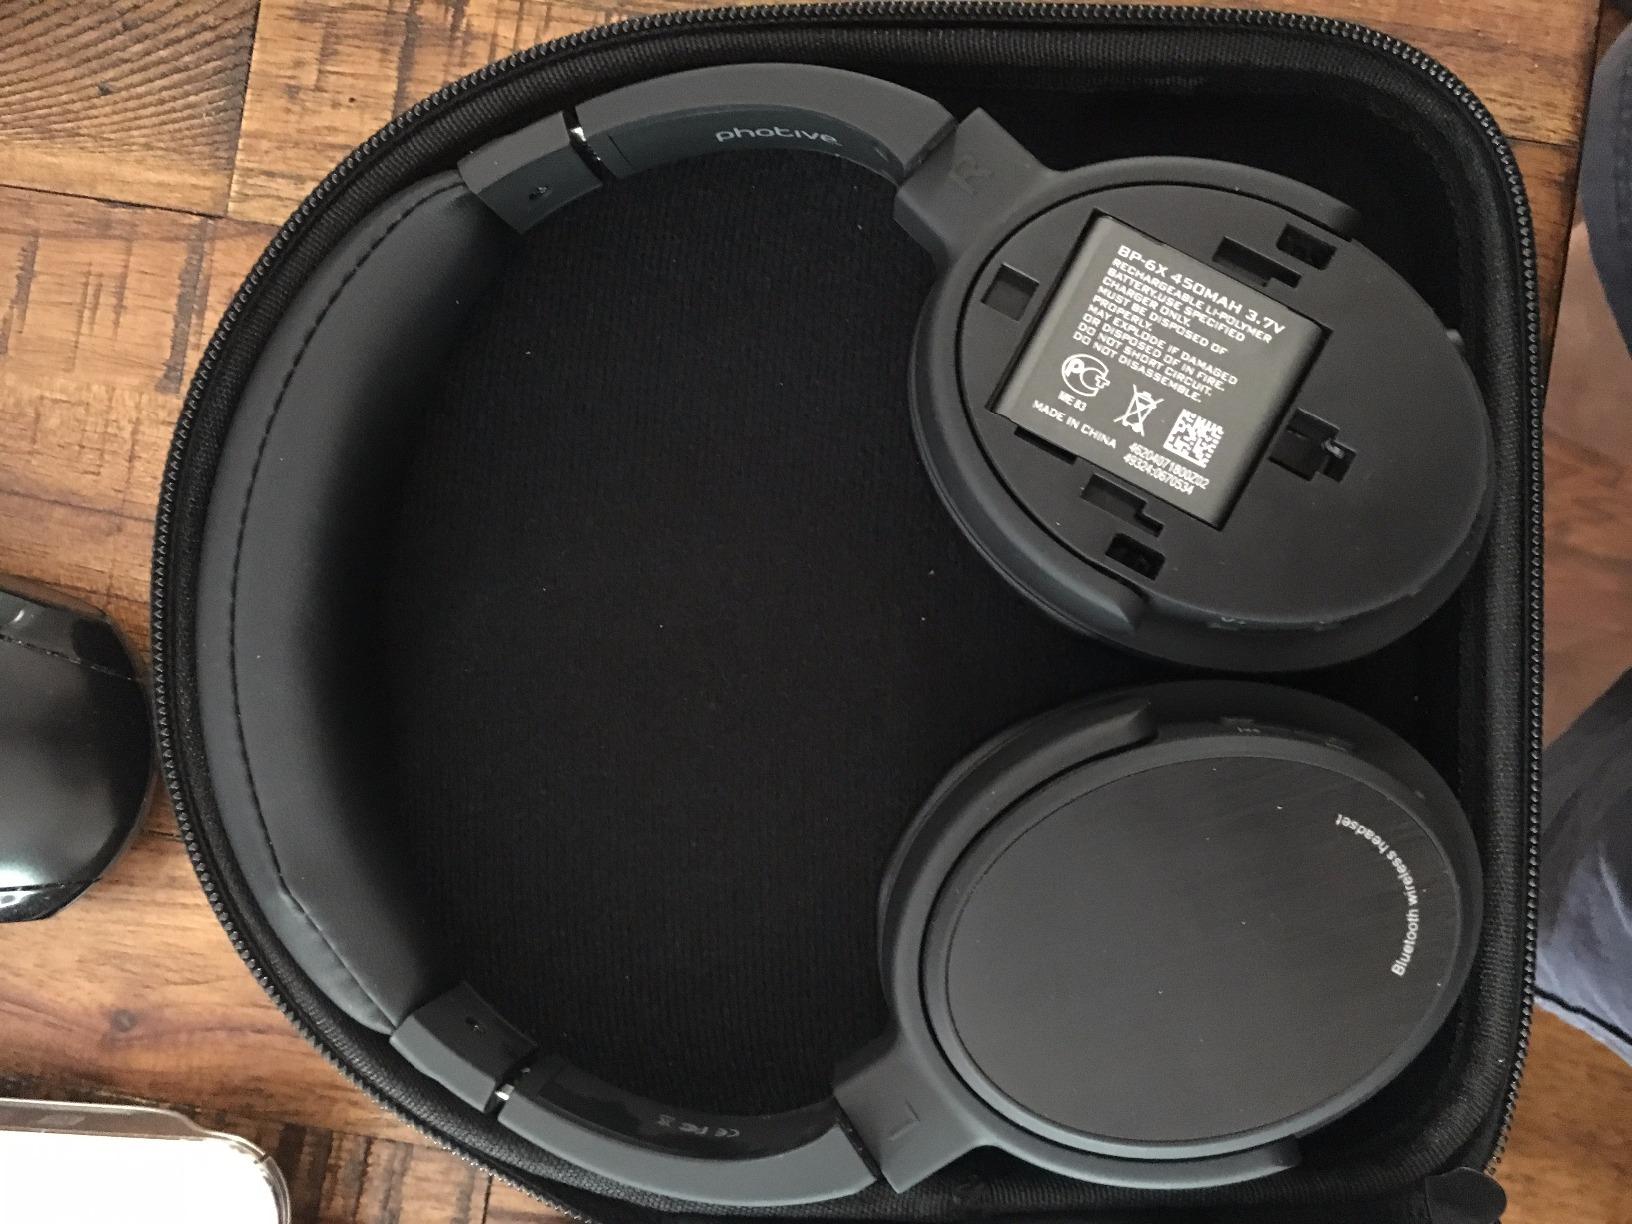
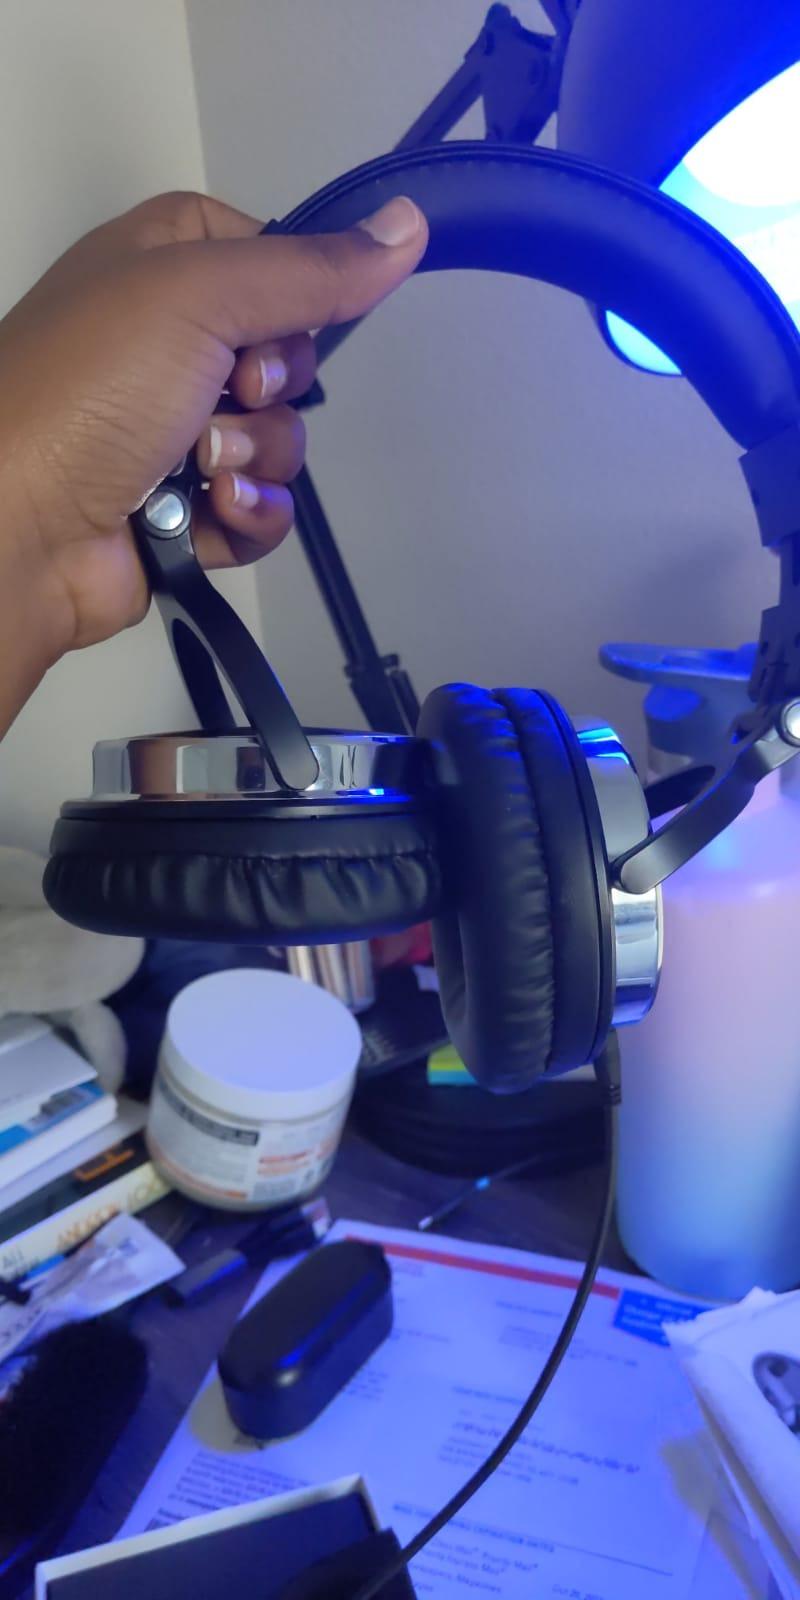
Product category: headphones
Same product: no